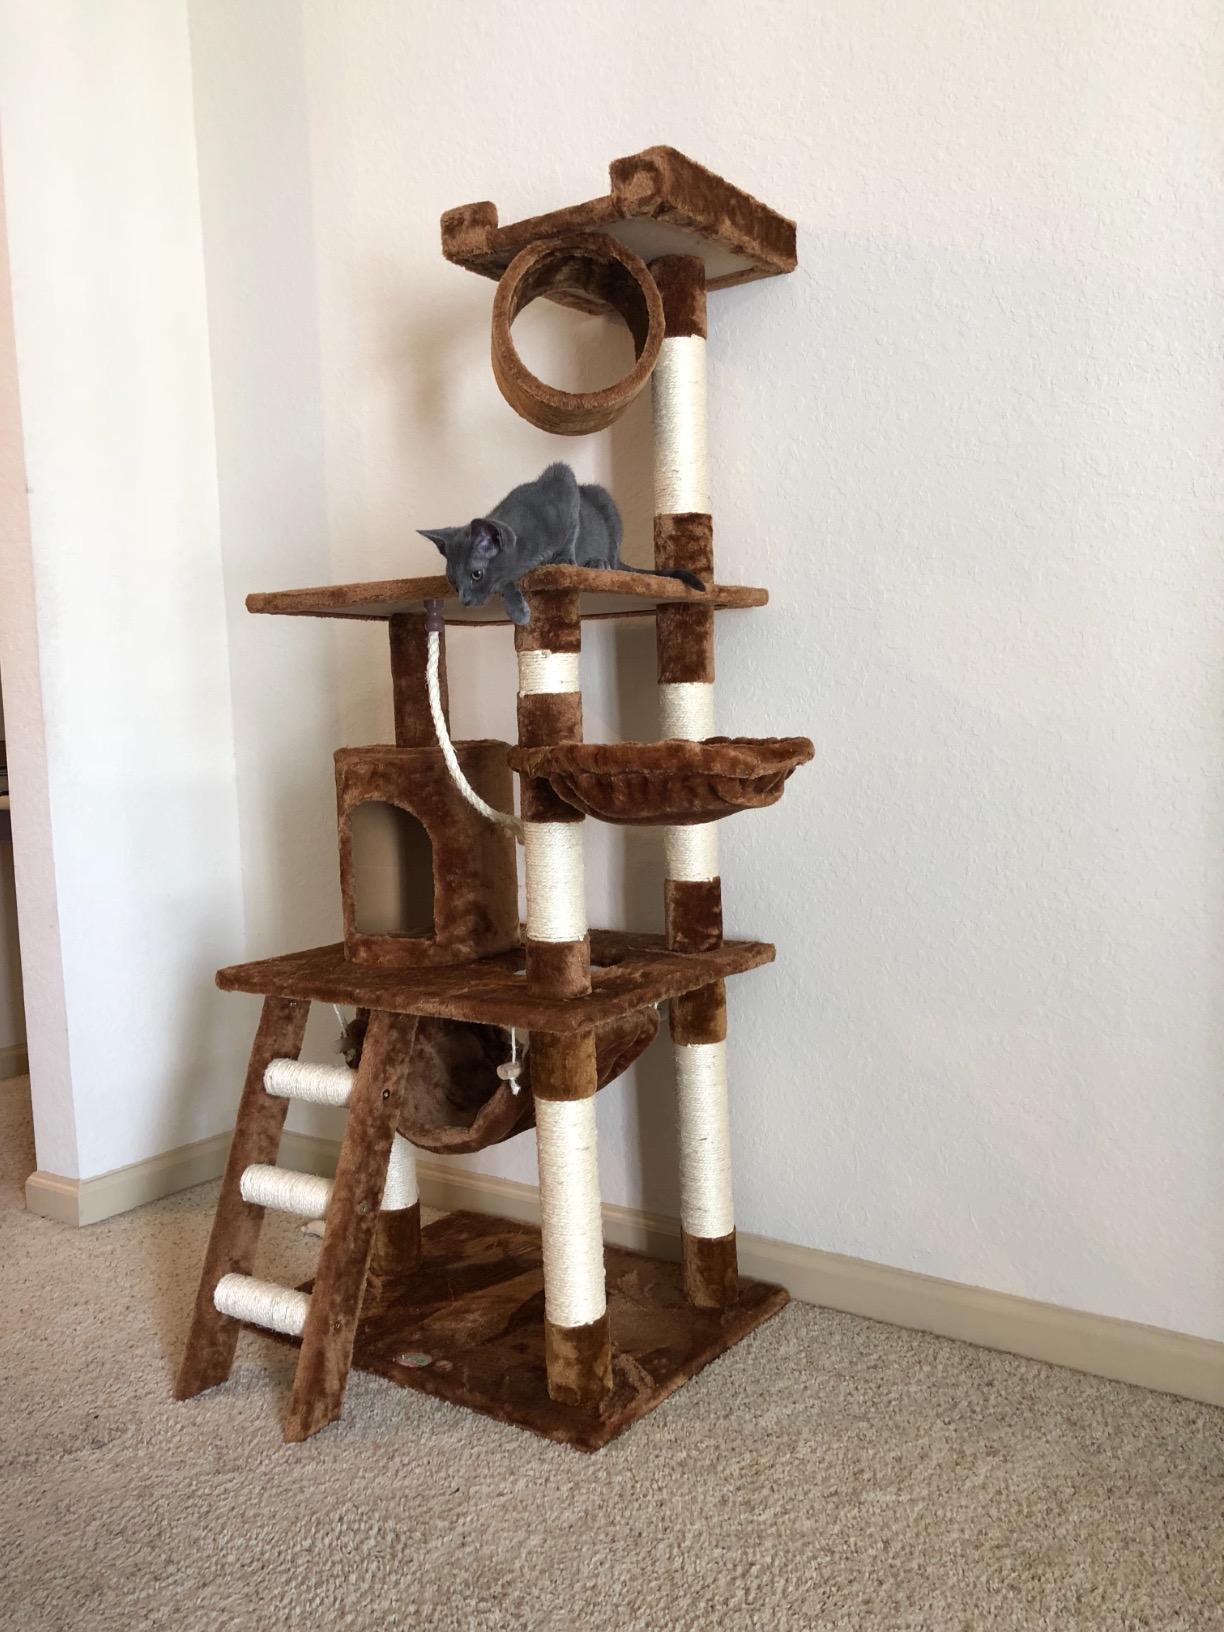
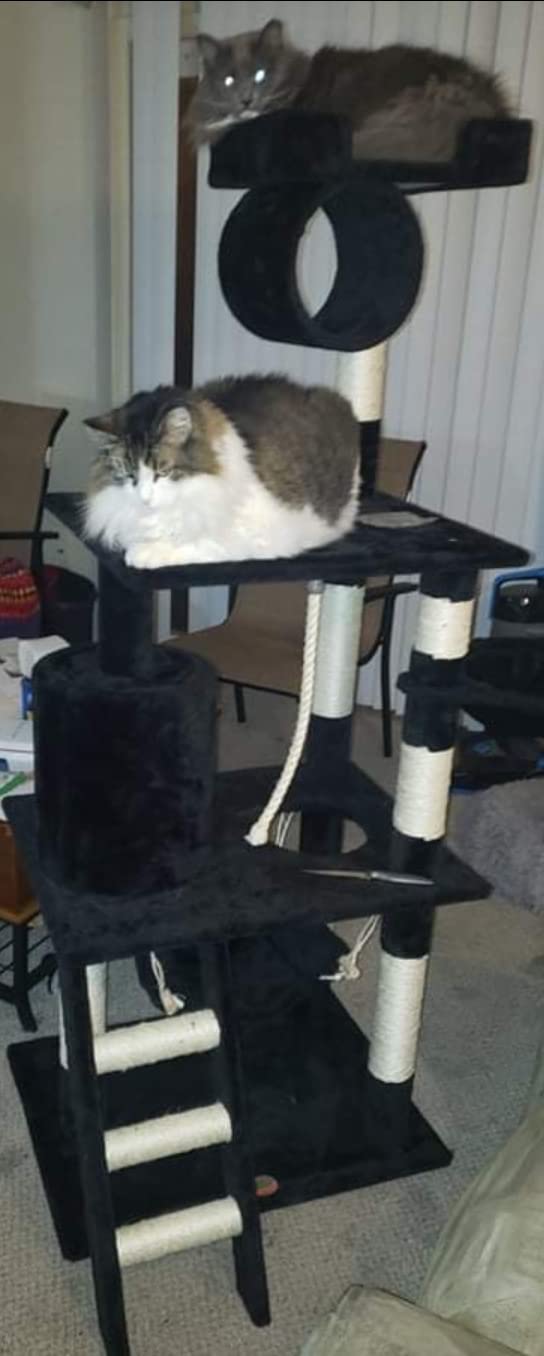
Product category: items_cat tree
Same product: no